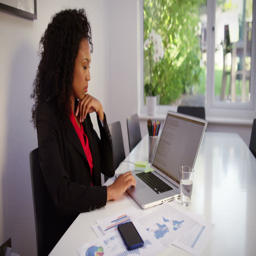
concerned businesswoman having a video call on a mobile phone in her office .